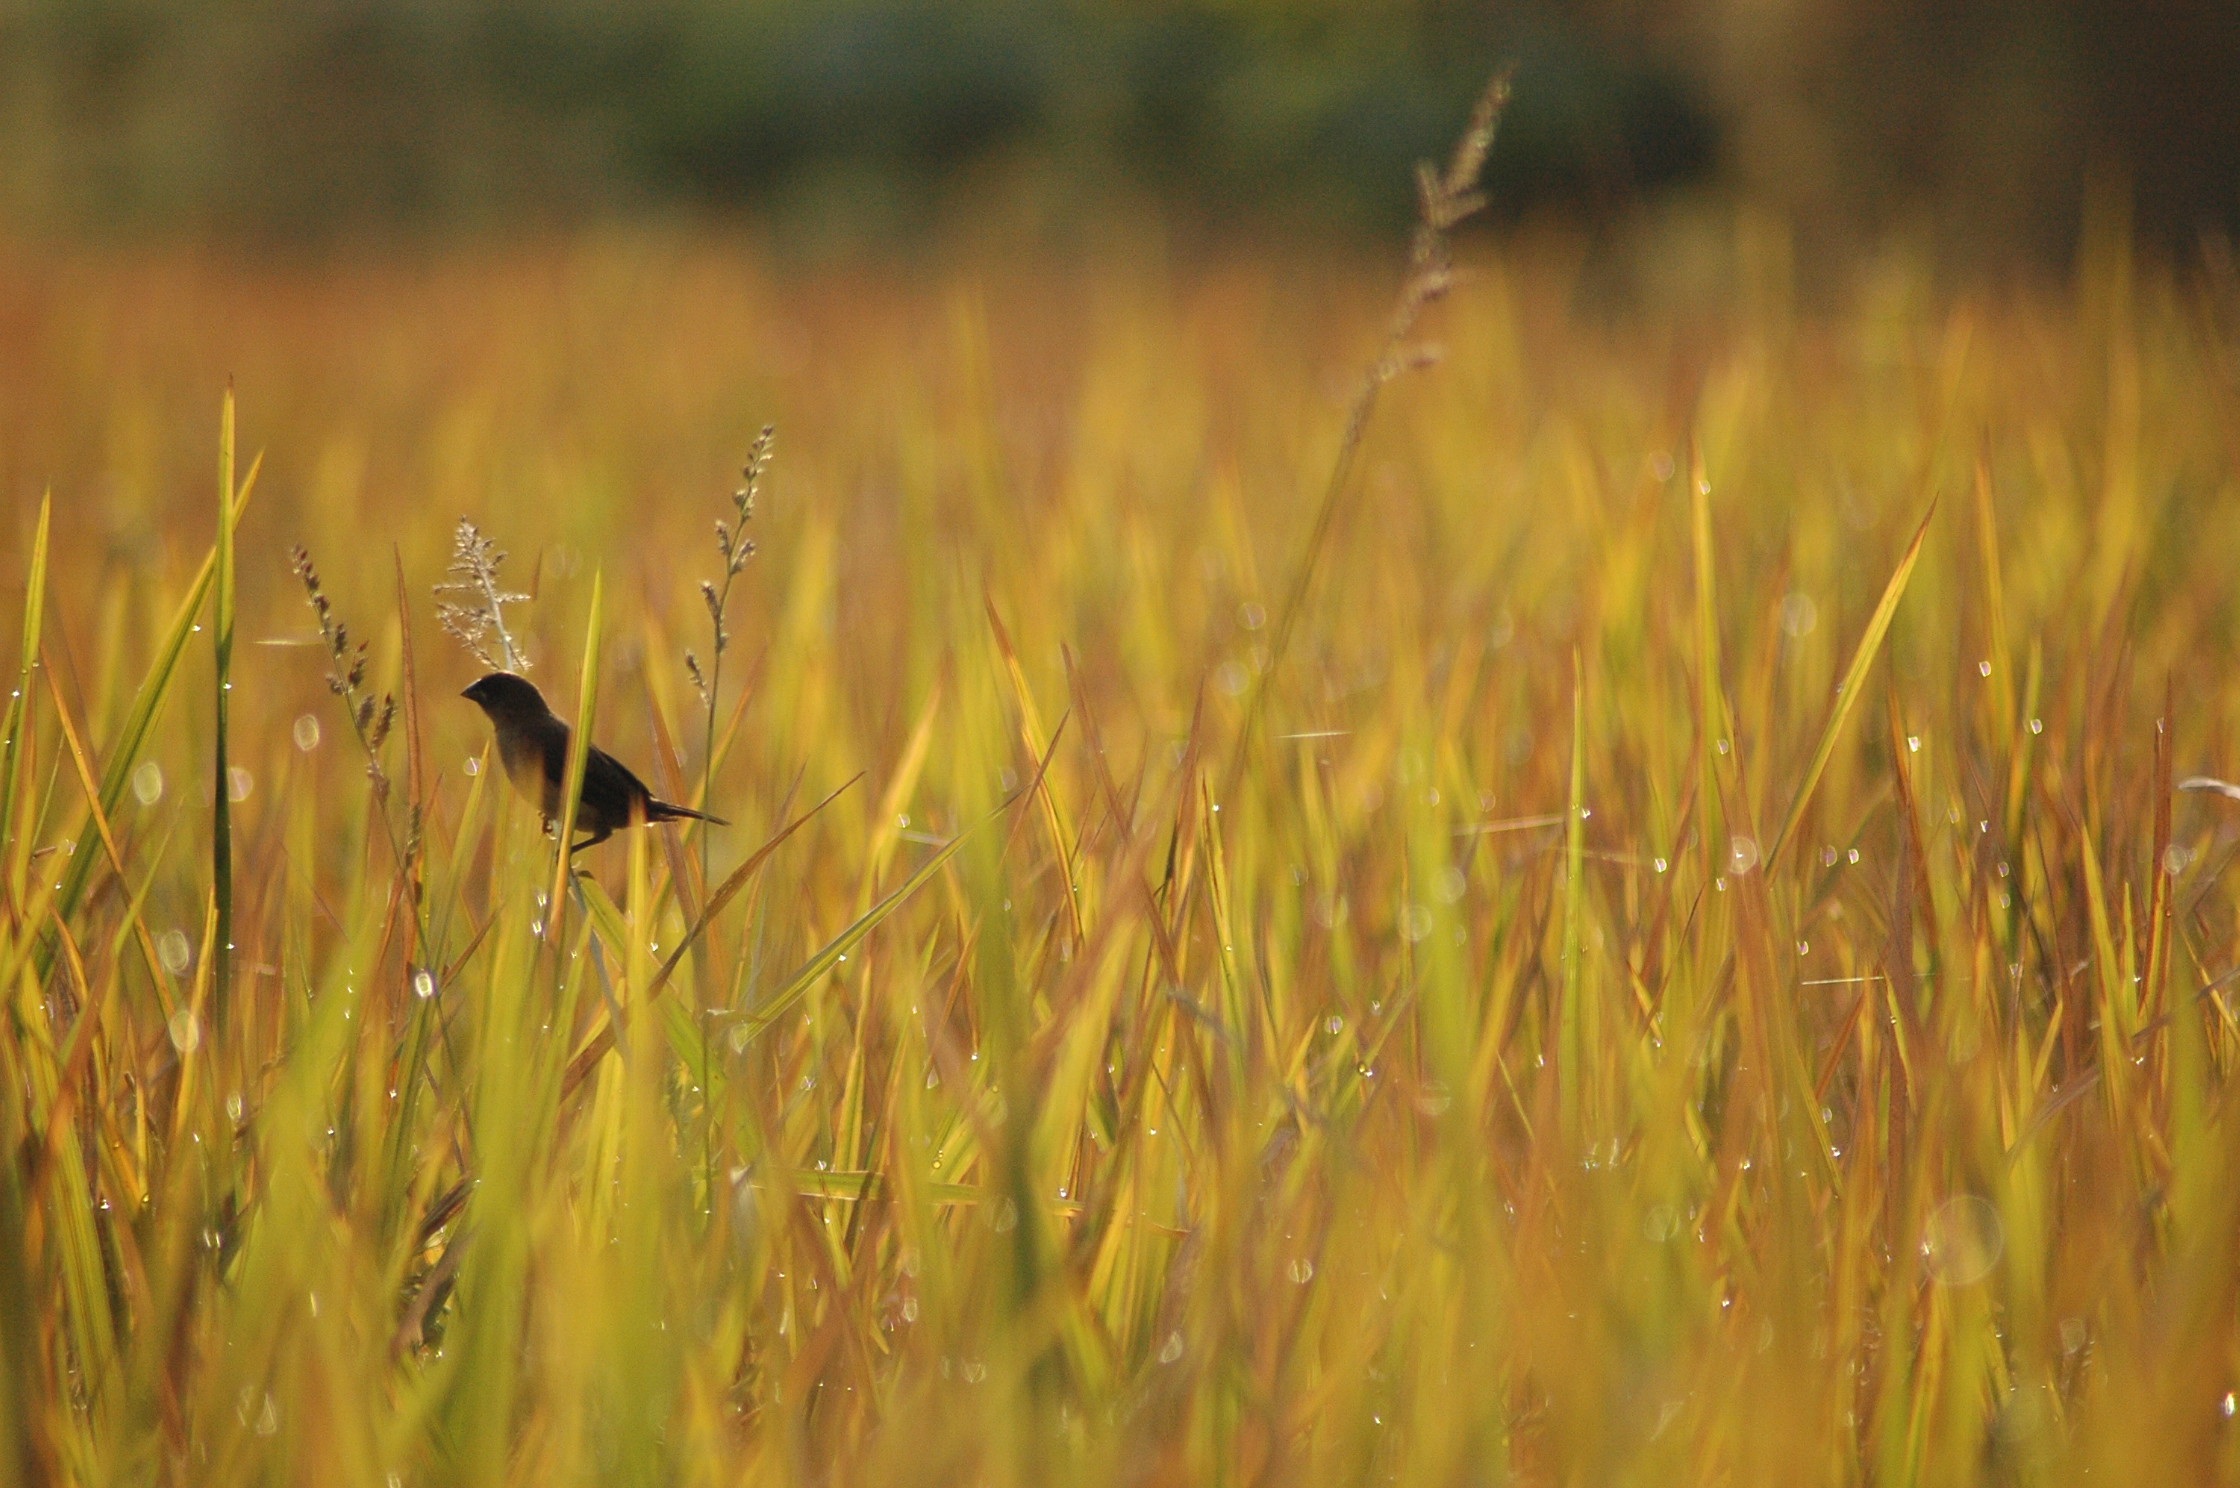
nature, grass, bird, plant, field, lawn, meadow, prairie, sunlight, morning, flower, wildlife, wild, green, autumn, flora, fauna, close up, grassland, wetland, birdwatching, habitat, macro photography, natural environment, grass family, phragmites